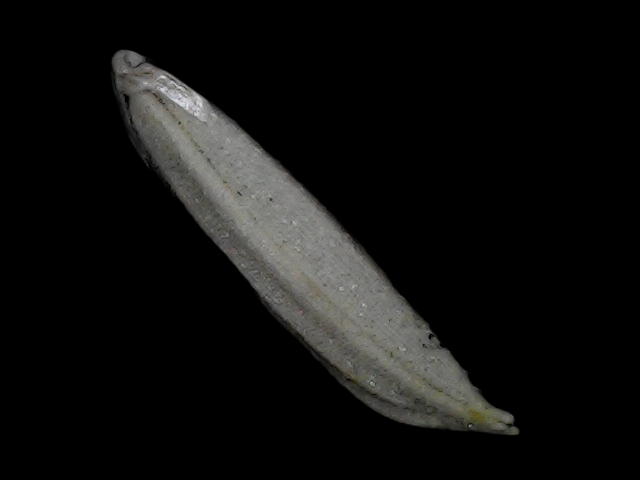
Rice variety: Bd57